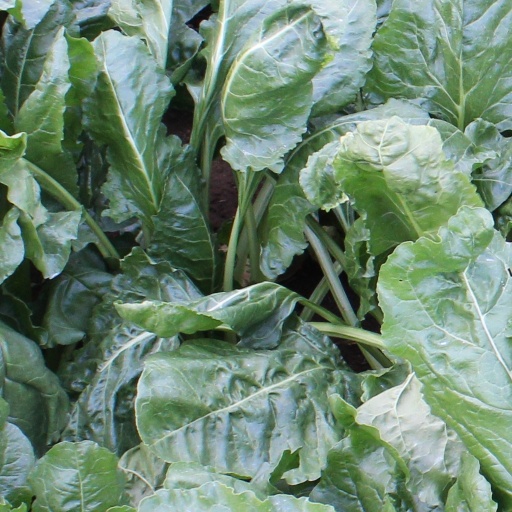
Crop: sugar beet